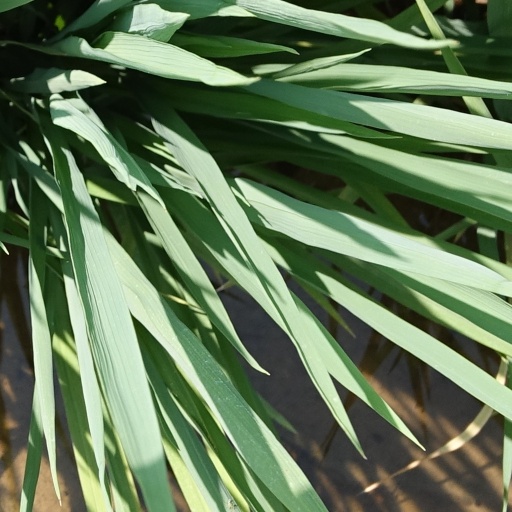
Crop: rice